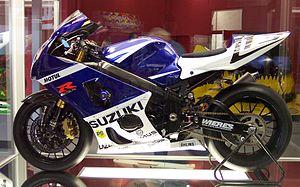
Les Suzuki GSX-R sont des motos de type sportives dérivées des engins de circuit de la marque Suzuki.